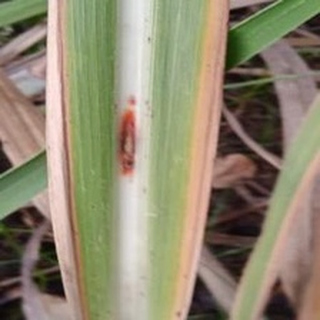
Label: sugarcane_red_rot